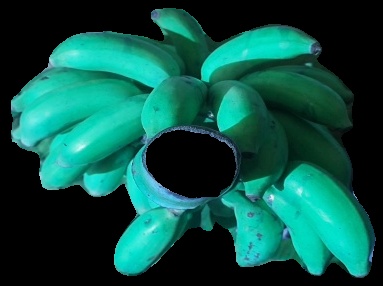
Variety: elakki-bale
Grade: grade3